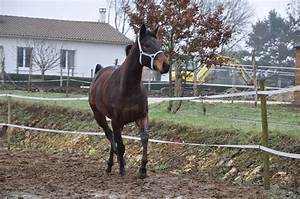
Label: cavallo